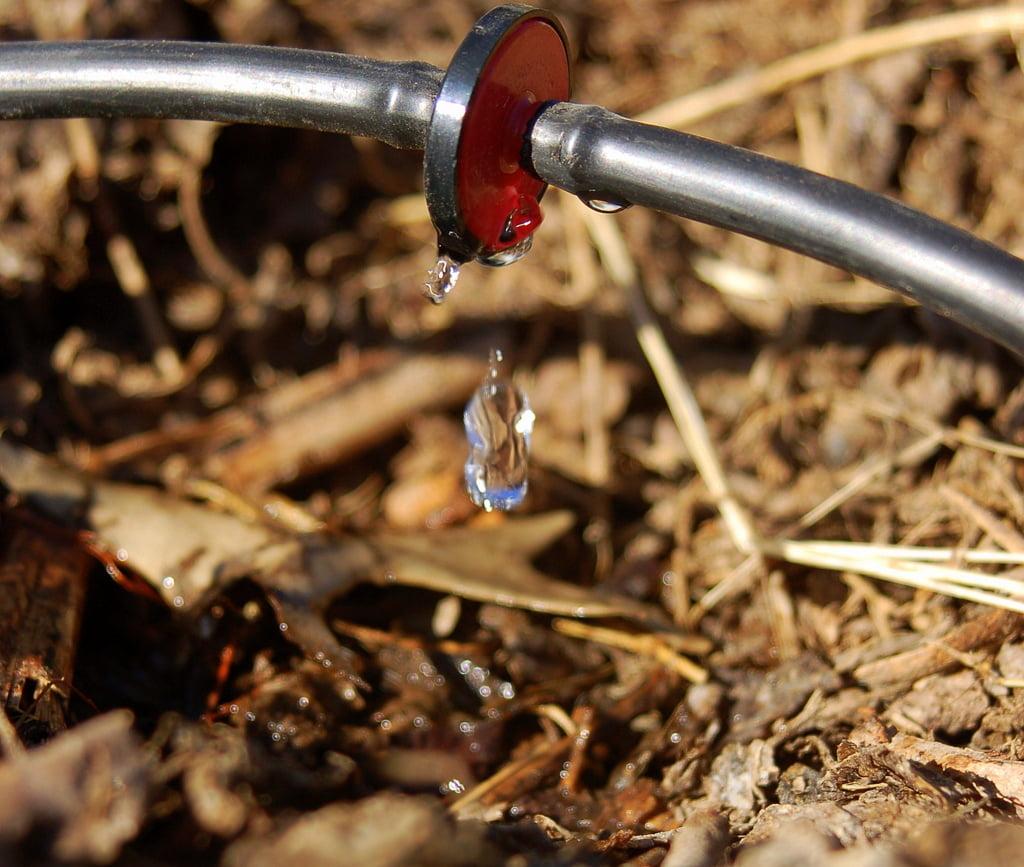
Tone ya chuma yenye sehemu nyekundu hutoa tone la maji hewani ikoelekezwa ardhini yenye madini makavu,[cs]twigs[cs] na udongo .Huu ni mfano wa mfumo wa umwangiliaji wa matone unaolenga kupunguza upotevu wa maji na kulenga mizizi ya  mimea moja kwa moja.Hivyo,kuimarisha uzalishaji na uhifadhi wa mazingira.